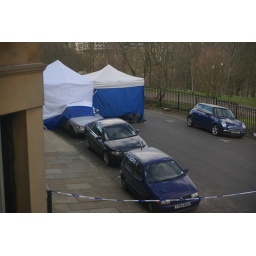
They found the girl dead between two cars in front of Amanda's house this morning